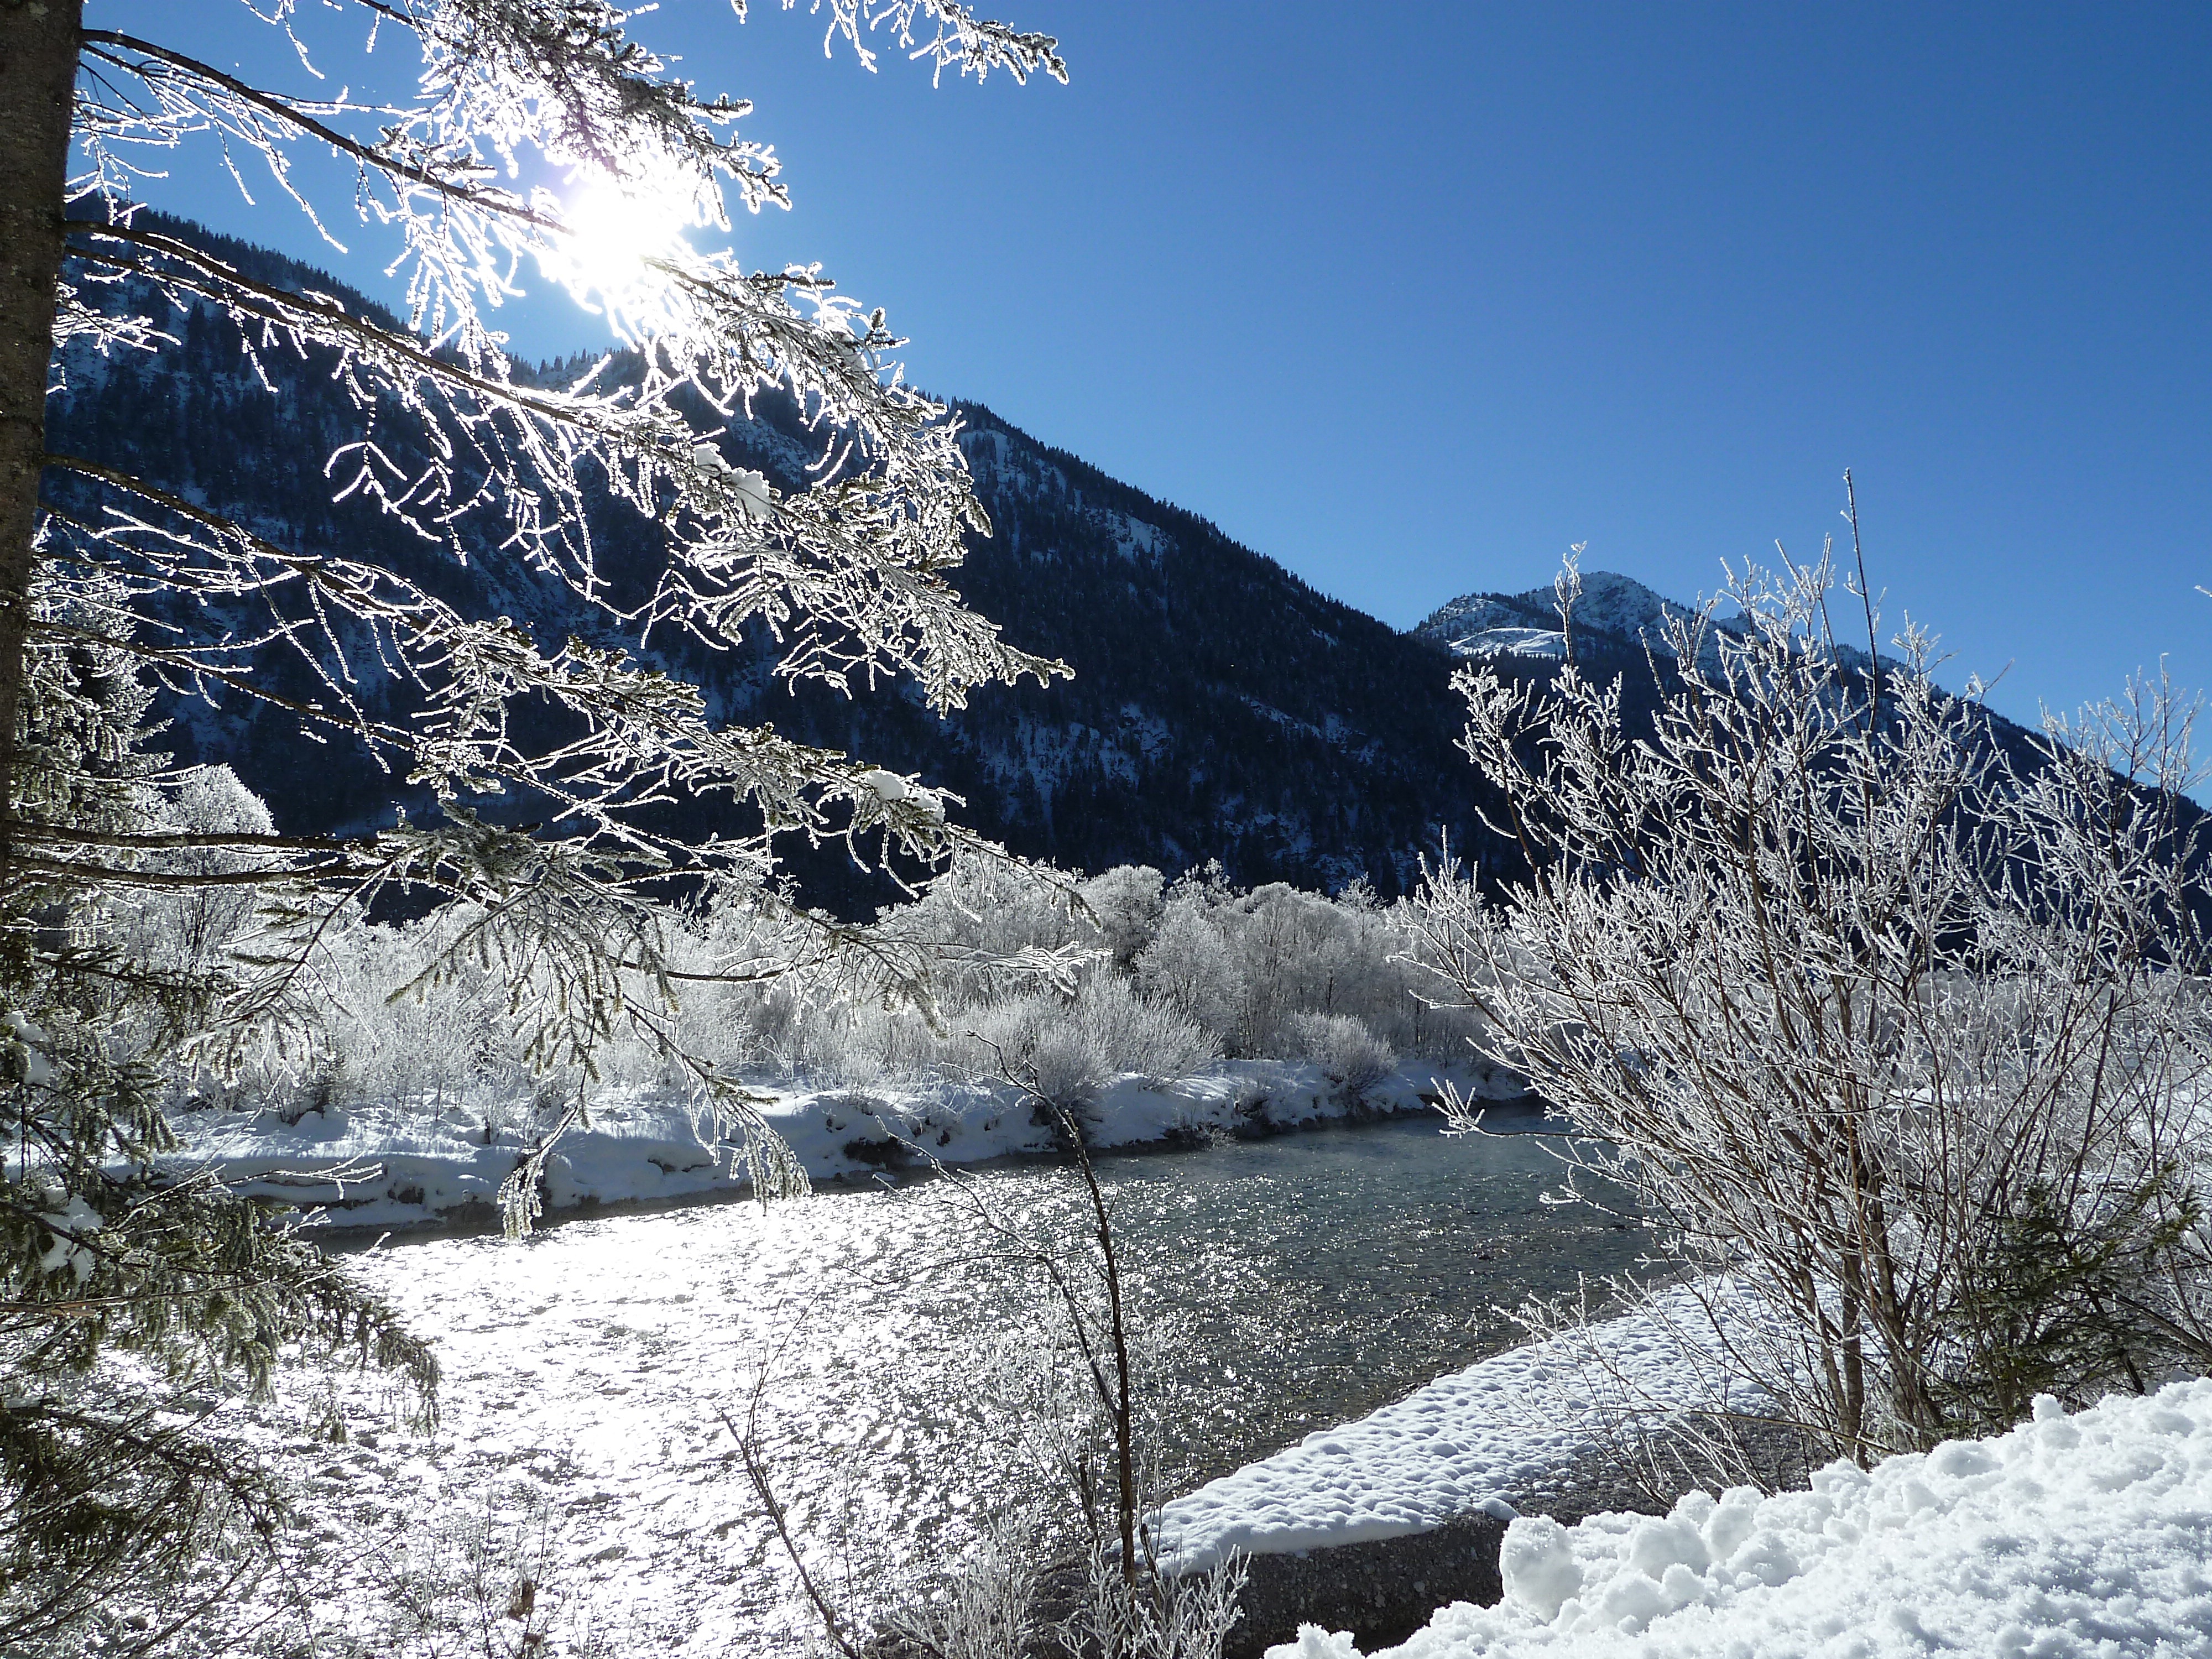
mountain, snow, cold, winter, morning, frost, river, mountain range, weather, season, austria, sunny, alps, frisch, piste, freezing, mountainous landforms